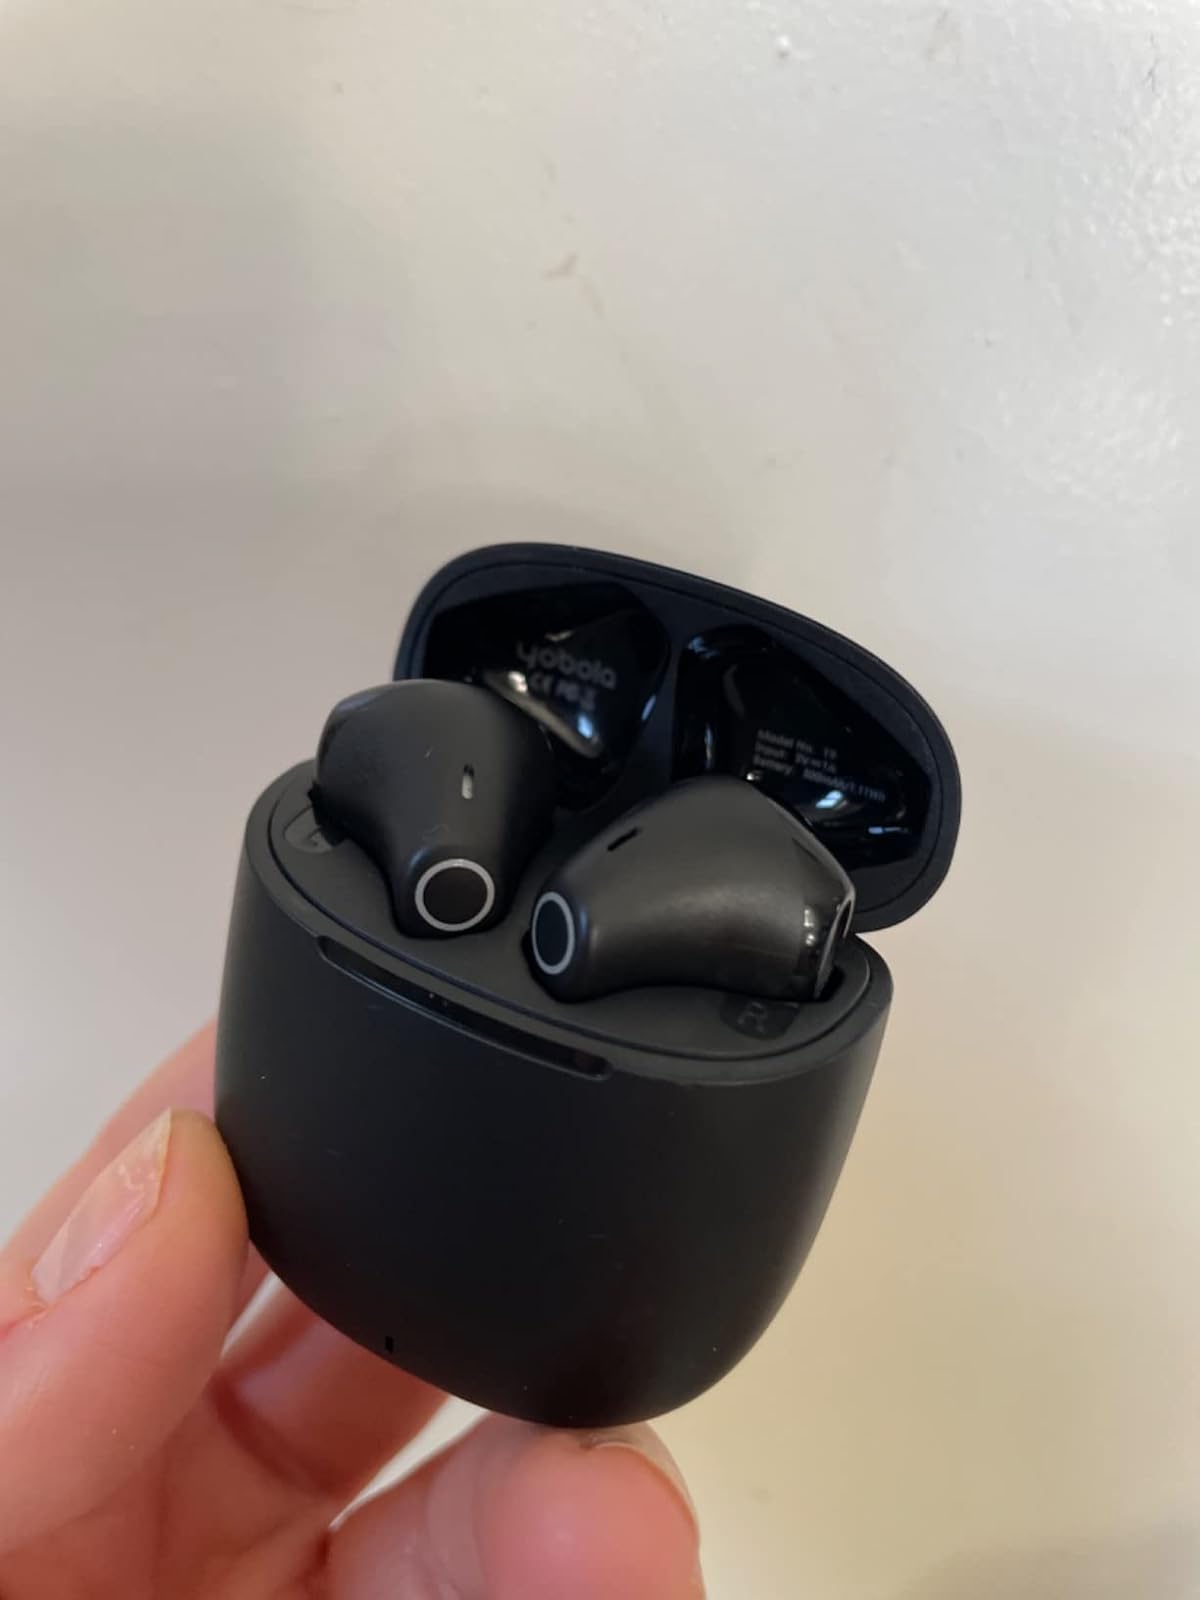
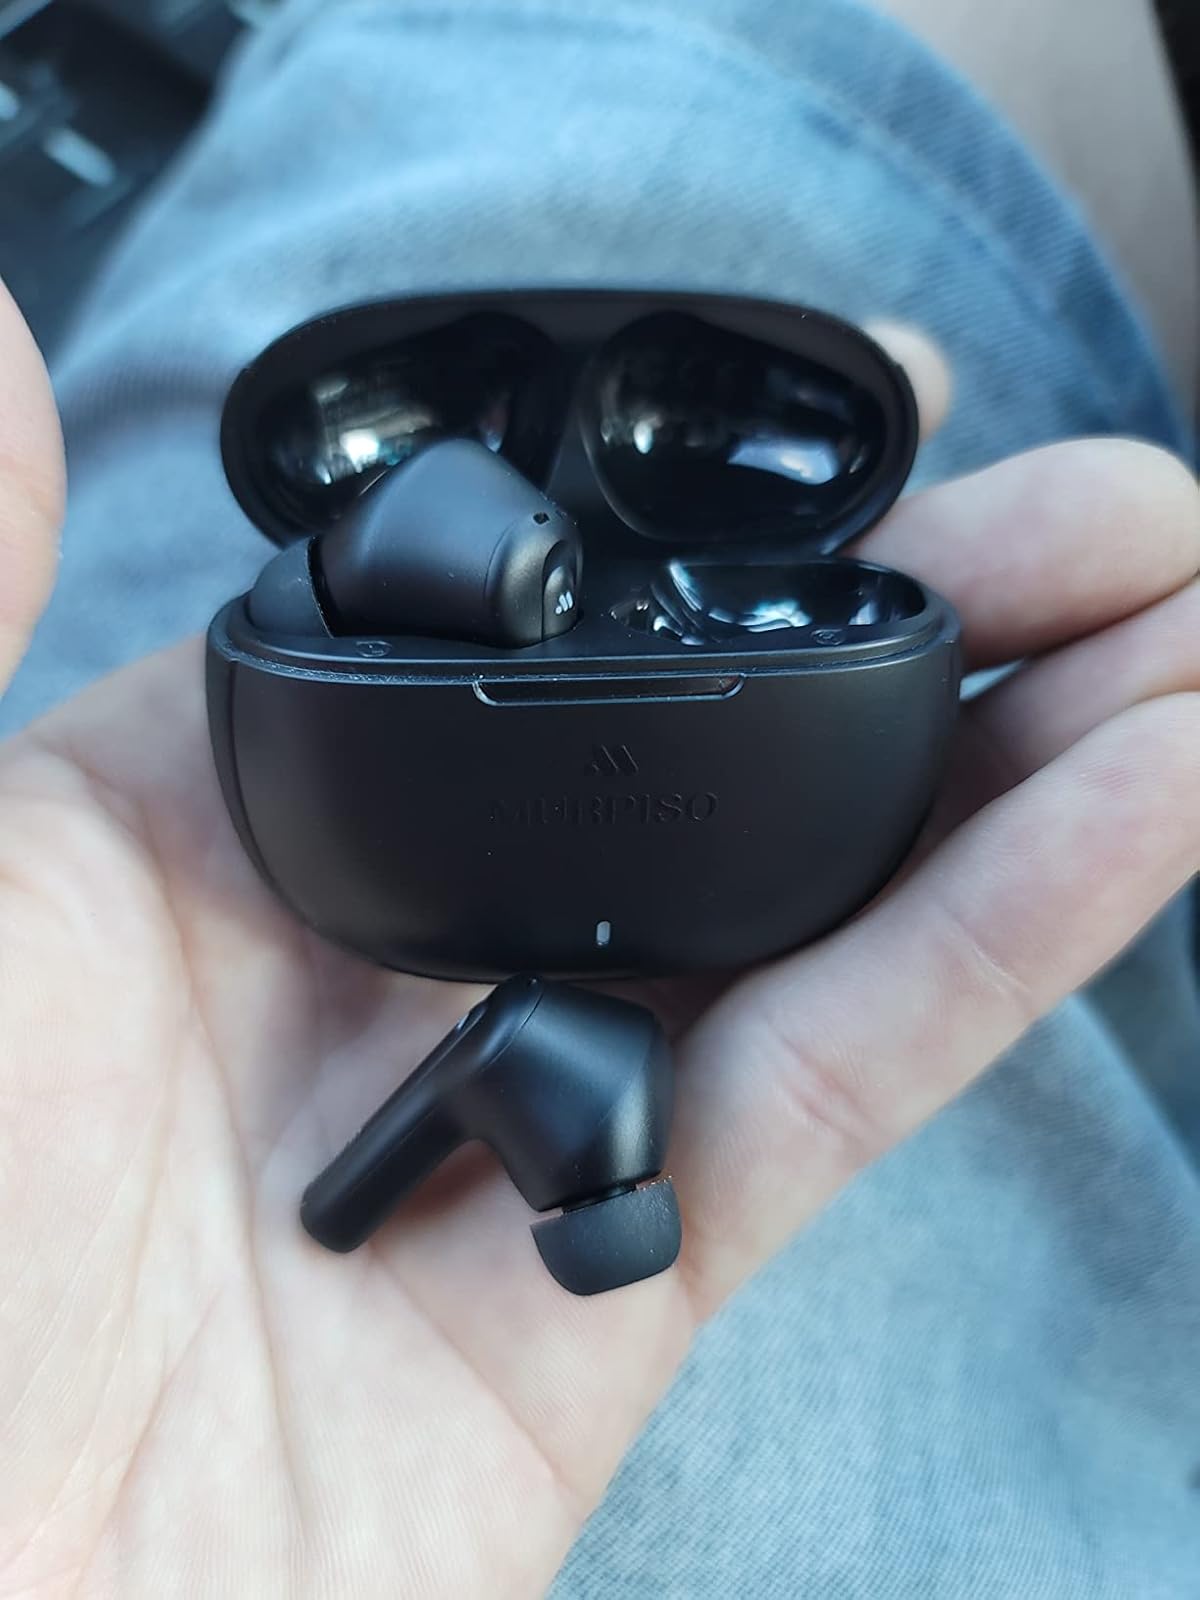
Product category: earbuds
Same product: no